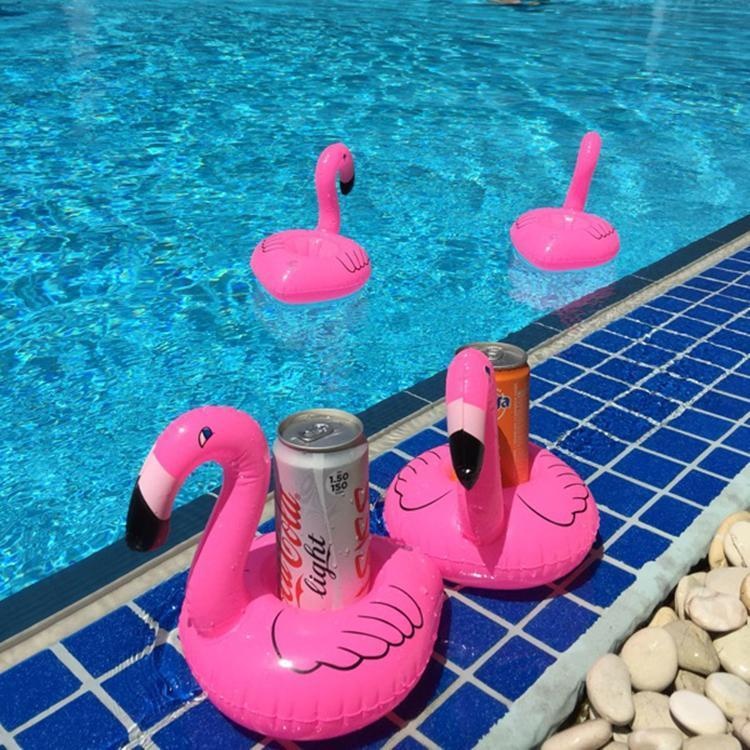
Flamingos Inflatable Floating drink holder Swimming Toy
Buy More, SAVE More! Material: Environmental PVC Pattern: Inflatable Flamingos Size: Picture
Brand: ÊÉ†Â∑ûÂ∏ÇÂú£ÊñáÂÖÖÊ∞îÊ®°ÂûãÂà∂ÂìÅÊúâÈôêÂÖ¨Âè∏
Category: Home & Garden > Pool & Spa > Pool & Spa Accessories > Pool Toys > Pool Lounges